Wind, Sand and Stars

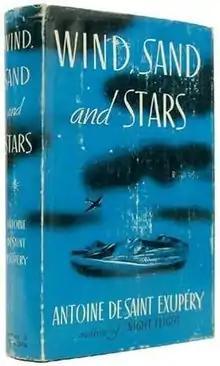
First U.S. edition cover

Wind, Sand and Stars (French title: Terre des hommes, literally "Land of Men") is a memoir by the French aristocrat aviator-writer Antoine de Saint-Exupéry, and a winner of several literary awards.